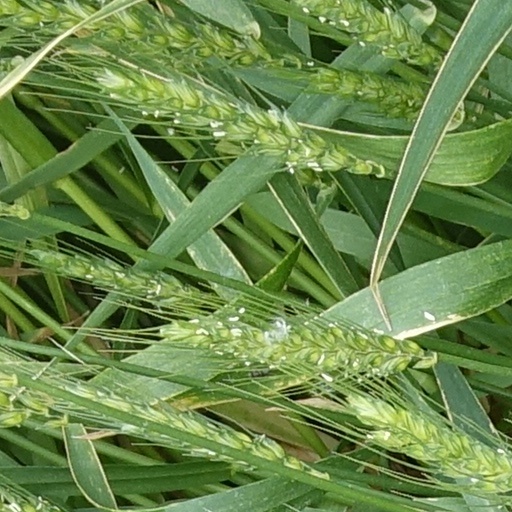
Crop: wheat